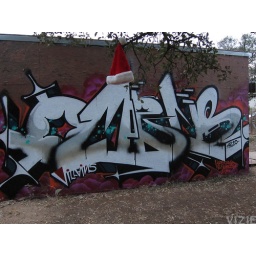
glad the hat in the tree got some action